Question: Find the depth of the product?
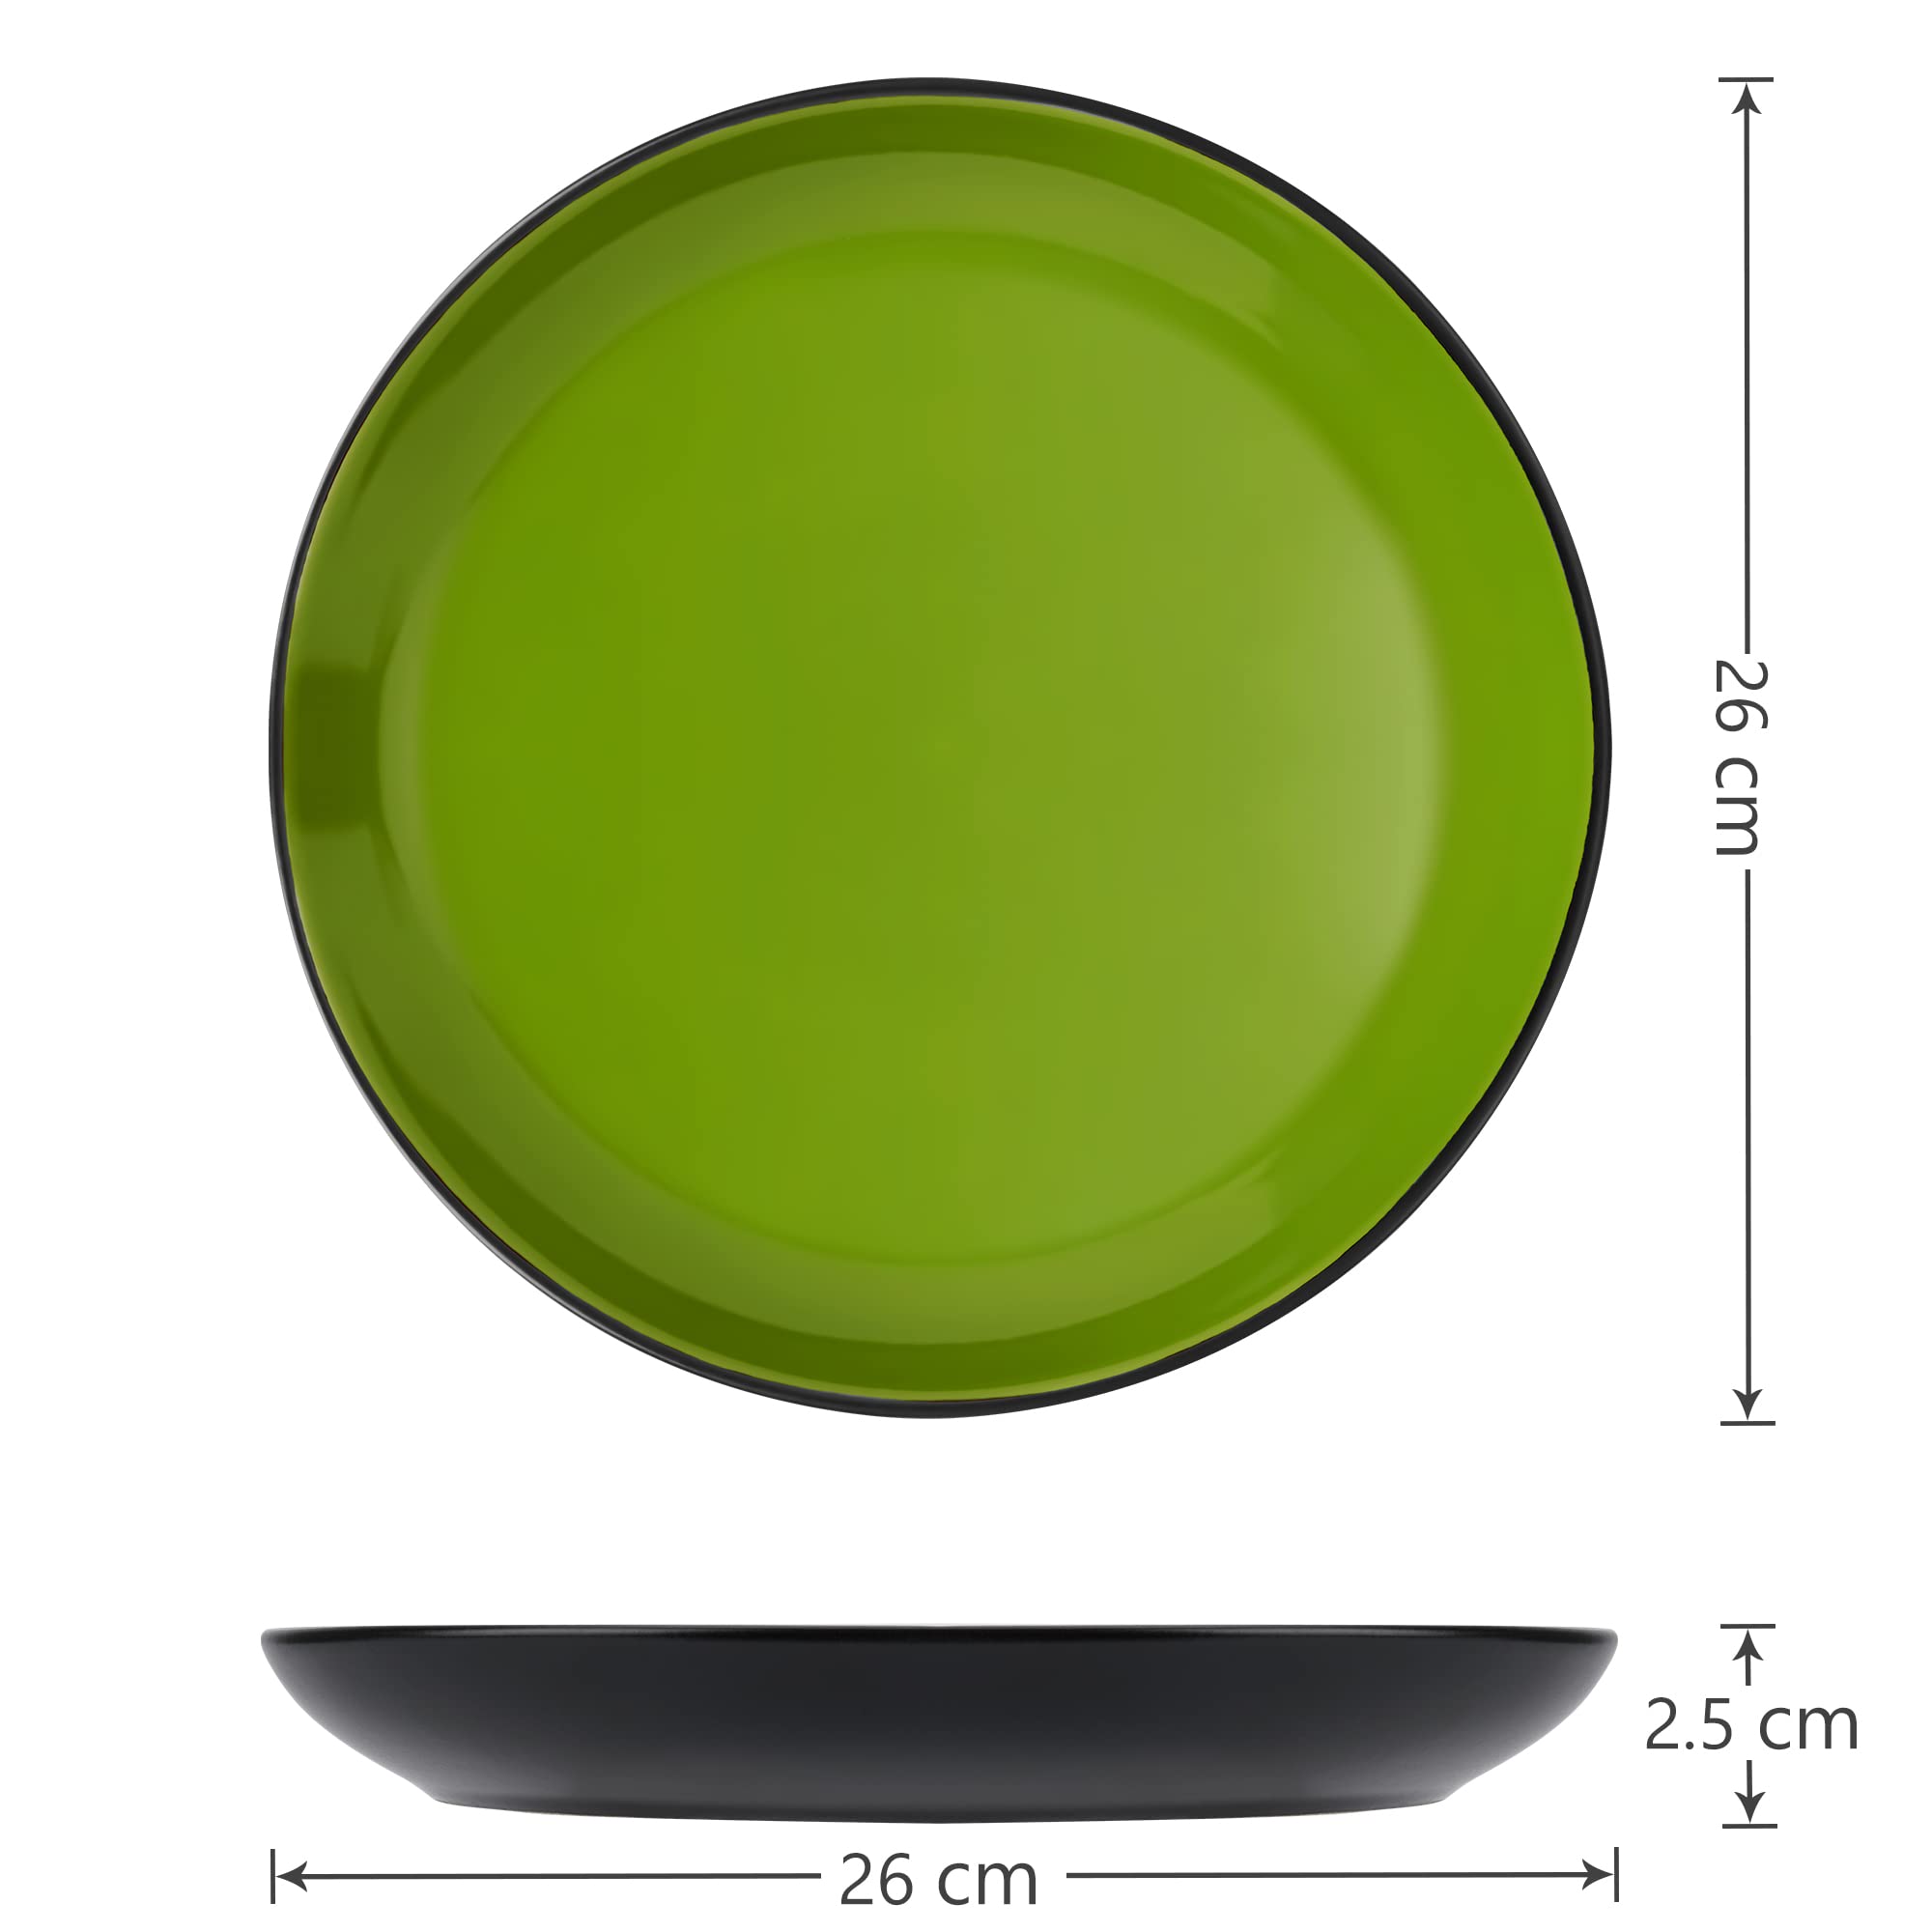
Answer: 26.0 centimetre